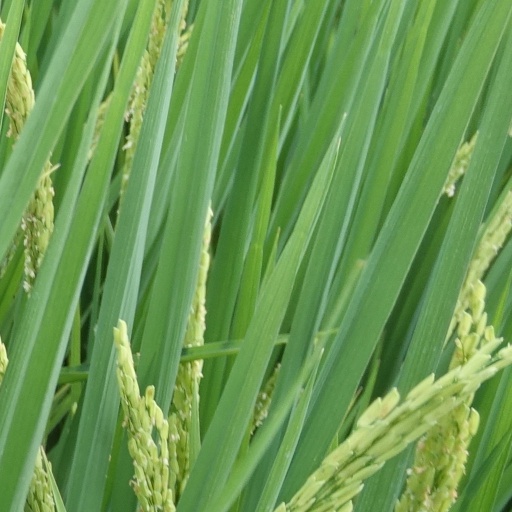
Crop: rice